Porsche 356SL

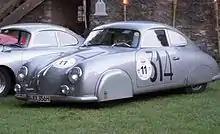
Porsche 356SL

The 356SL cars have been produced and modified over a period of 3 years. In 1951 one prototype for testing purposes was built and Porsche commissioned Reutter and Dannenhauer & Strauss to each built two racing cars for the 24 Hours of Le Mans and other racing events. Le Mans regulations required the cars to be available for sale to customers so two cars where prepared in the same year for private entry into various races making them the first dedicated customer racing cars from Porsche. Several cars where crashed and the parts were used to repair other cars. At the end of the 1951 season the remaining 3 racing cars have been exported to Max Hoffman in the USA and all three cars still exists in private collections. In 1952 another four cars were built by Reutter for the 1952 racing season and in 1953 one car was rebuilt for the Le Mans race. By that time all remaining chassis and bodies from the Gmund period were used and the focus of the Porsche factory team and its customers had shifted to the new Porsche 550 spyder.